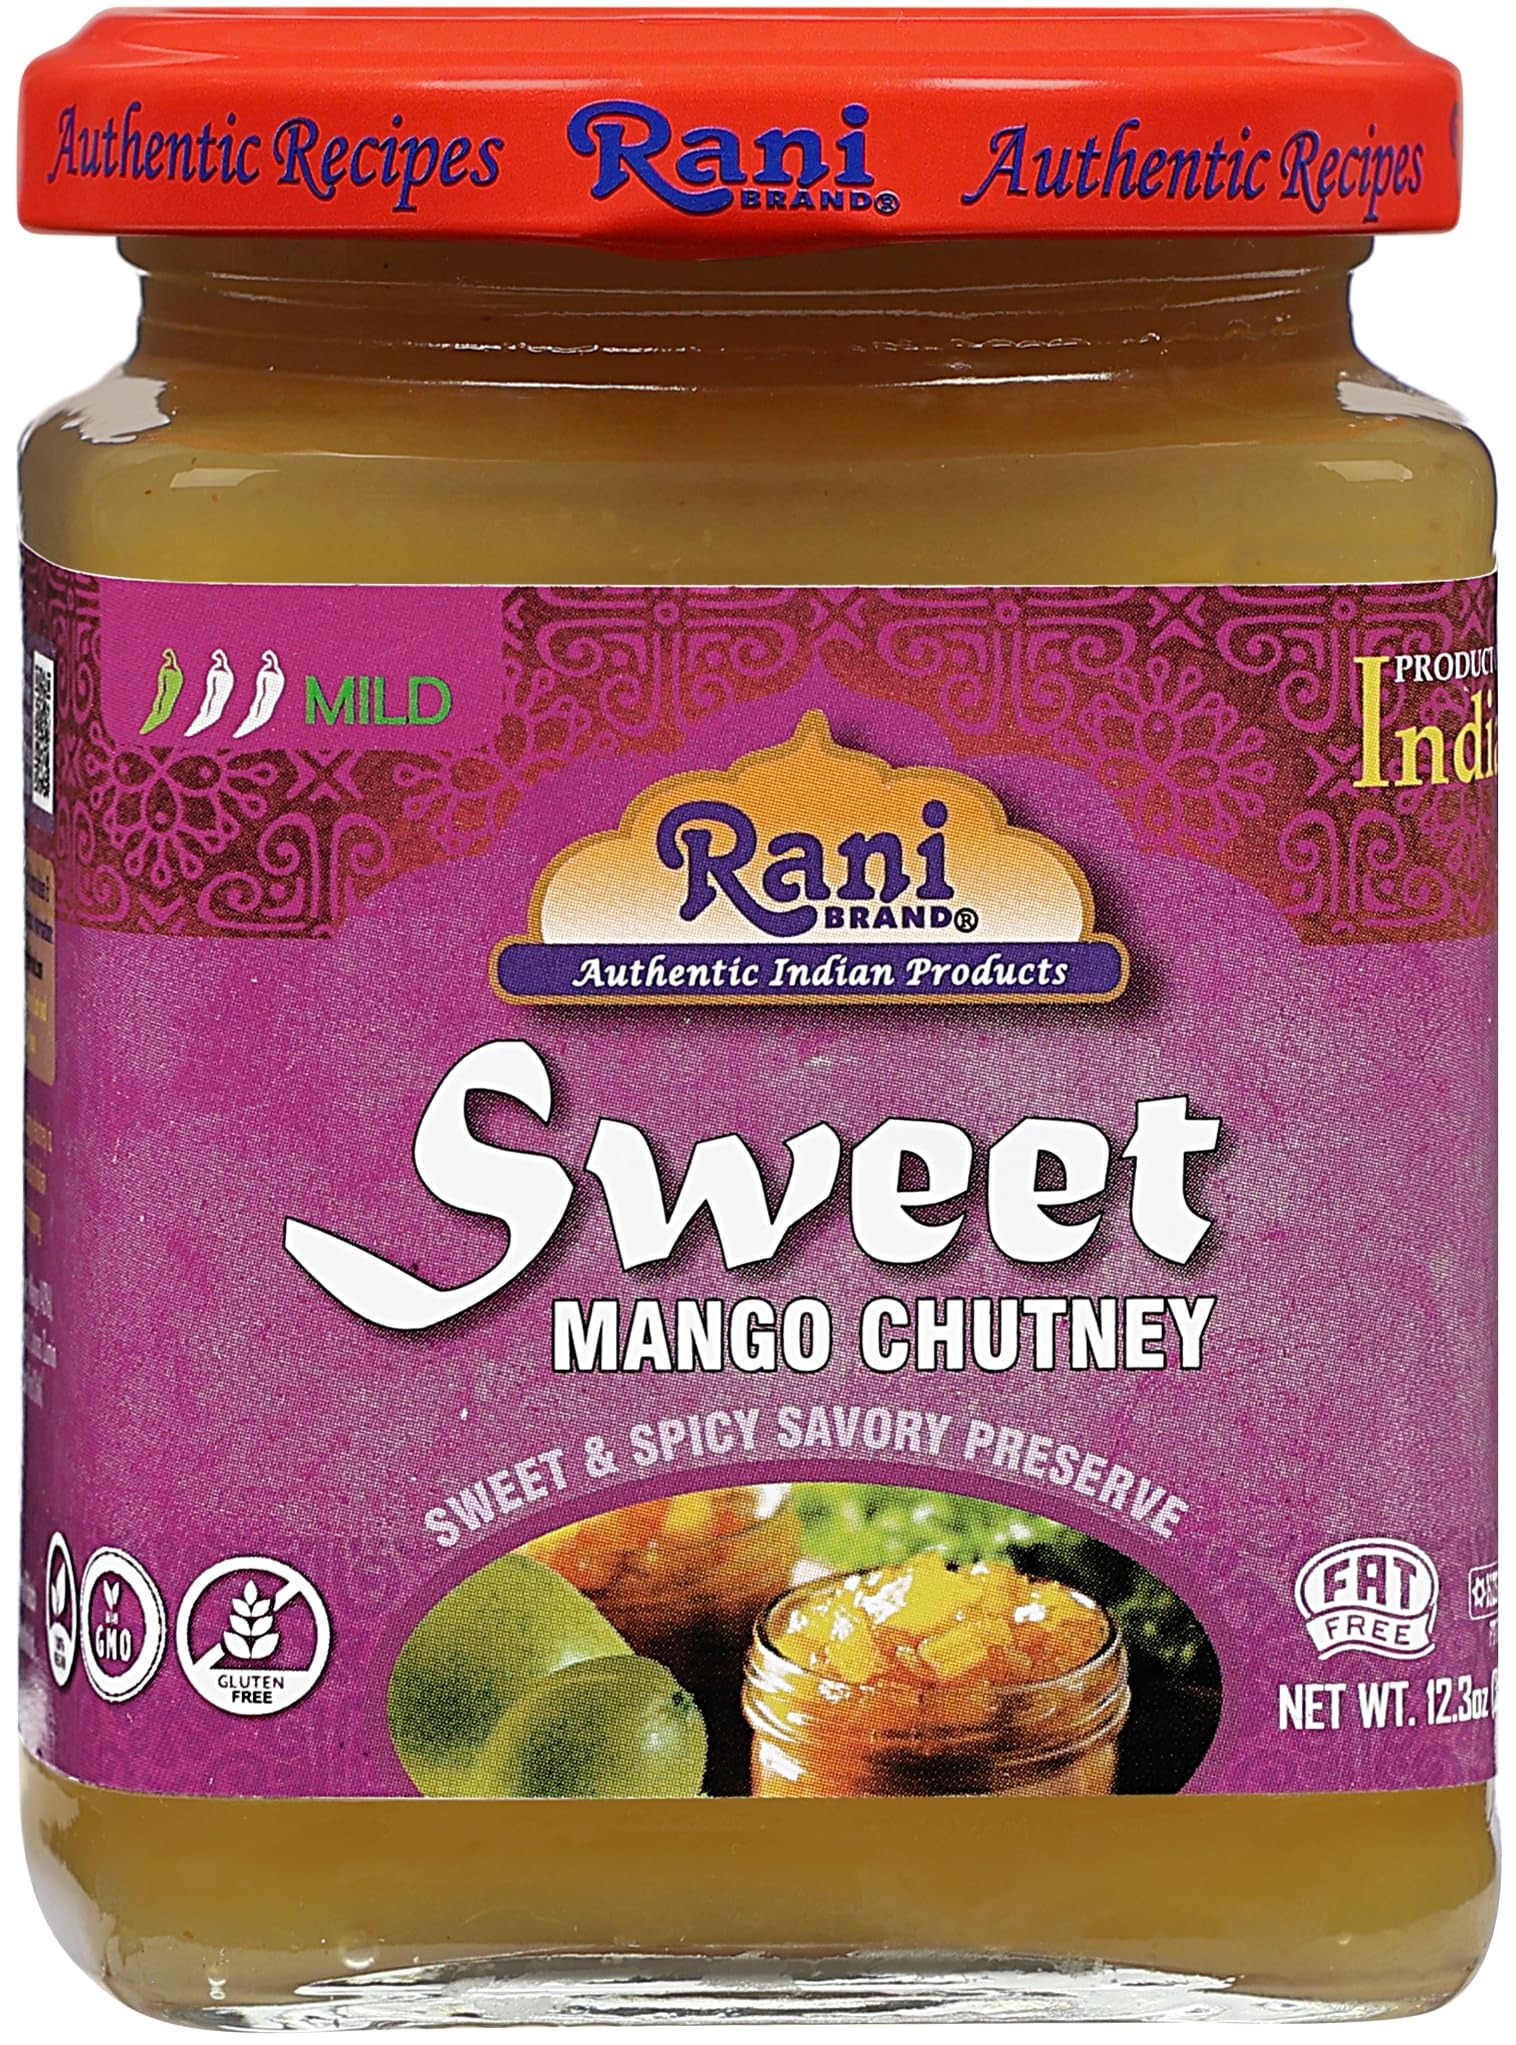
Item Name: Rani Sweet Mango Chutney (Indian Preserve) 12.3oz (350g) Glass Jar, Ready to eat, Vegan ~ Gluten Free, All Natural, NON-GMO
Bullet Point 1: You'll LOVE our Sweet Mango Chutney by Rani Brand--Here's Why:
Bullet Point 2: 🥭Now KOSHER! All Natural, Non-GMO, No Preservatives, Gluten Free PREMIUM Gourmet Food Grade Chutney.
Bullet Point 3: 🥭Authentic Family Rani Recipe. Rani is a USA based company selling Indian Foods for over 40 years, buy with confidence!
Bullet Point 4: 🥭Great Mild Spicy Taste, Awesome with Wine & Cheese! Packaged in a re-closeable glass jar
Bullet Point 5: 🥭Net Wt. 12.3oz (350g) - Authentic Product of India
Product Description: Mango chutney is made from diced green mangos cooked with sugar. Spices are added to distinguish the different types of chutneys. Hot mango chutney is spiced with chili powder which give the chutney heat and a deep amber color. Sweet mango chutney allows the pallet to appreciate the flavor of the mango, adding a hint of vinegar for sourness, while major grey chutney mixes raisins, ginger powder, chili powder and an array of spices to give complexity to the chutney. Try Rani Chuntney’s with pizza, salads, burgers, sandwiches, cheeses and anything else you can imagine!
Value: 12.3
Unit: Ounce

Price: 9.99